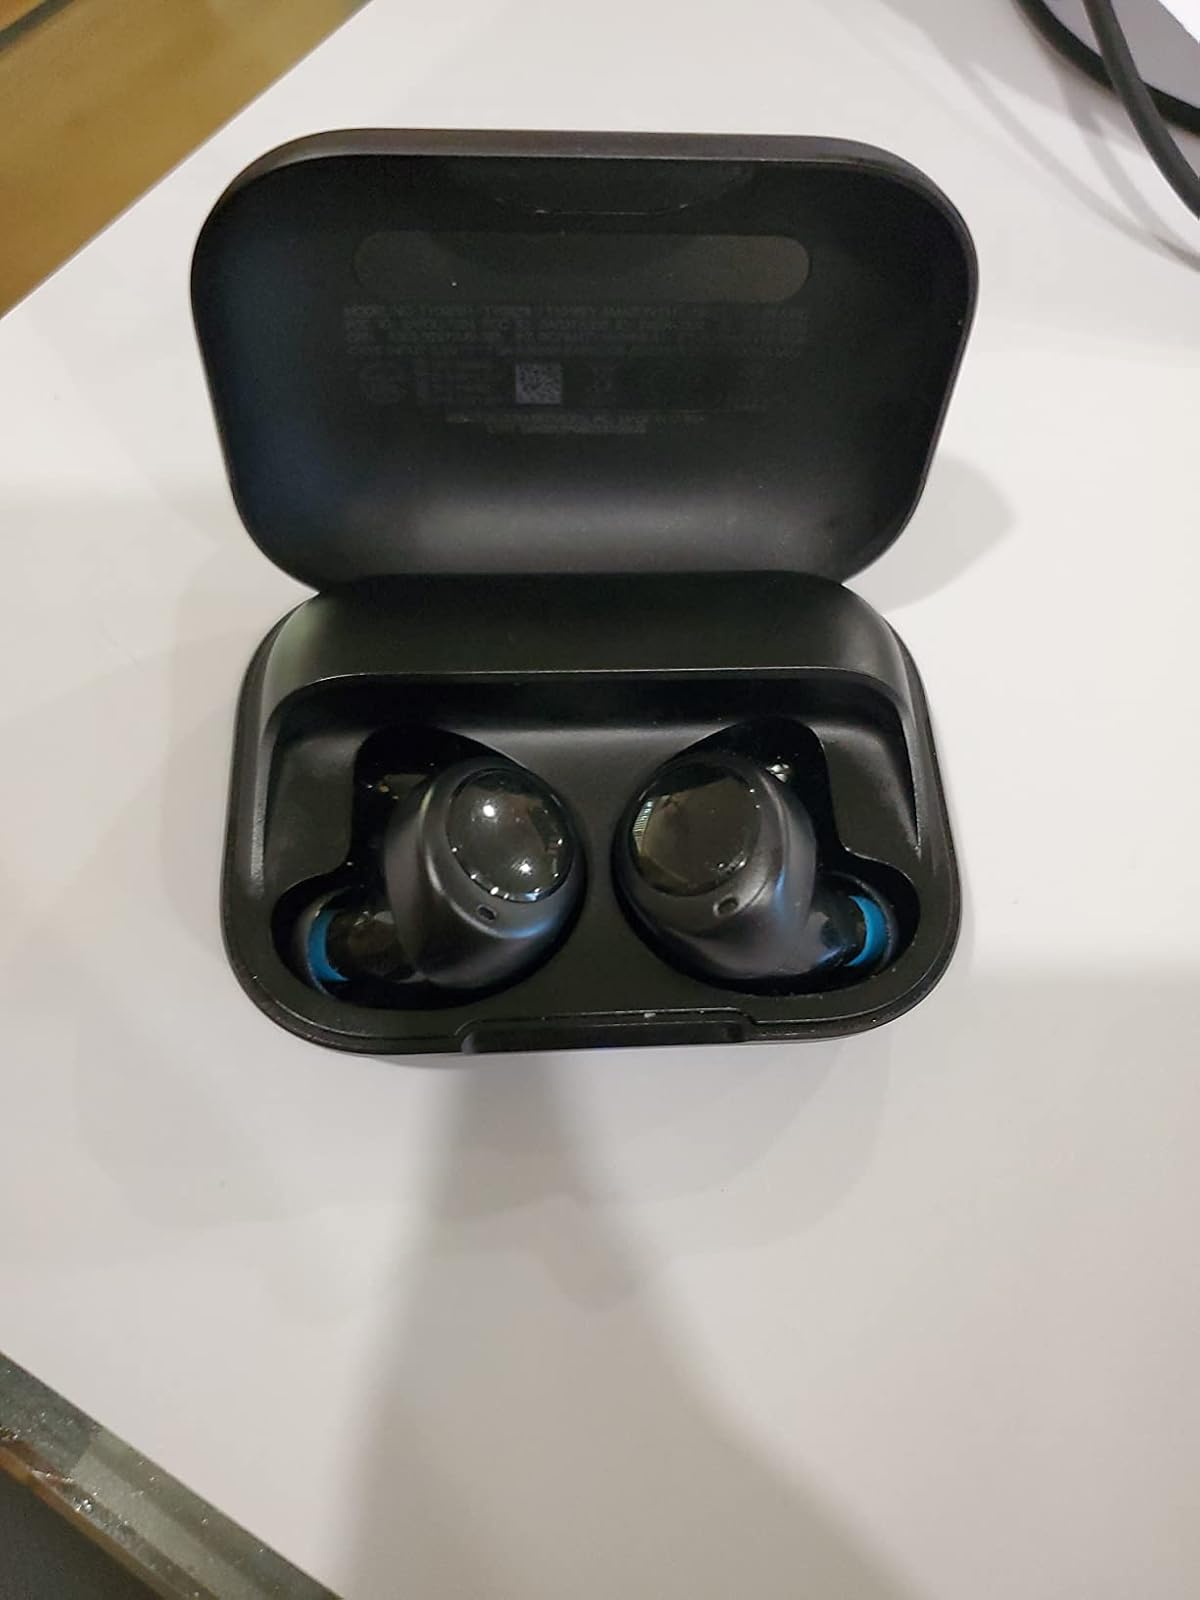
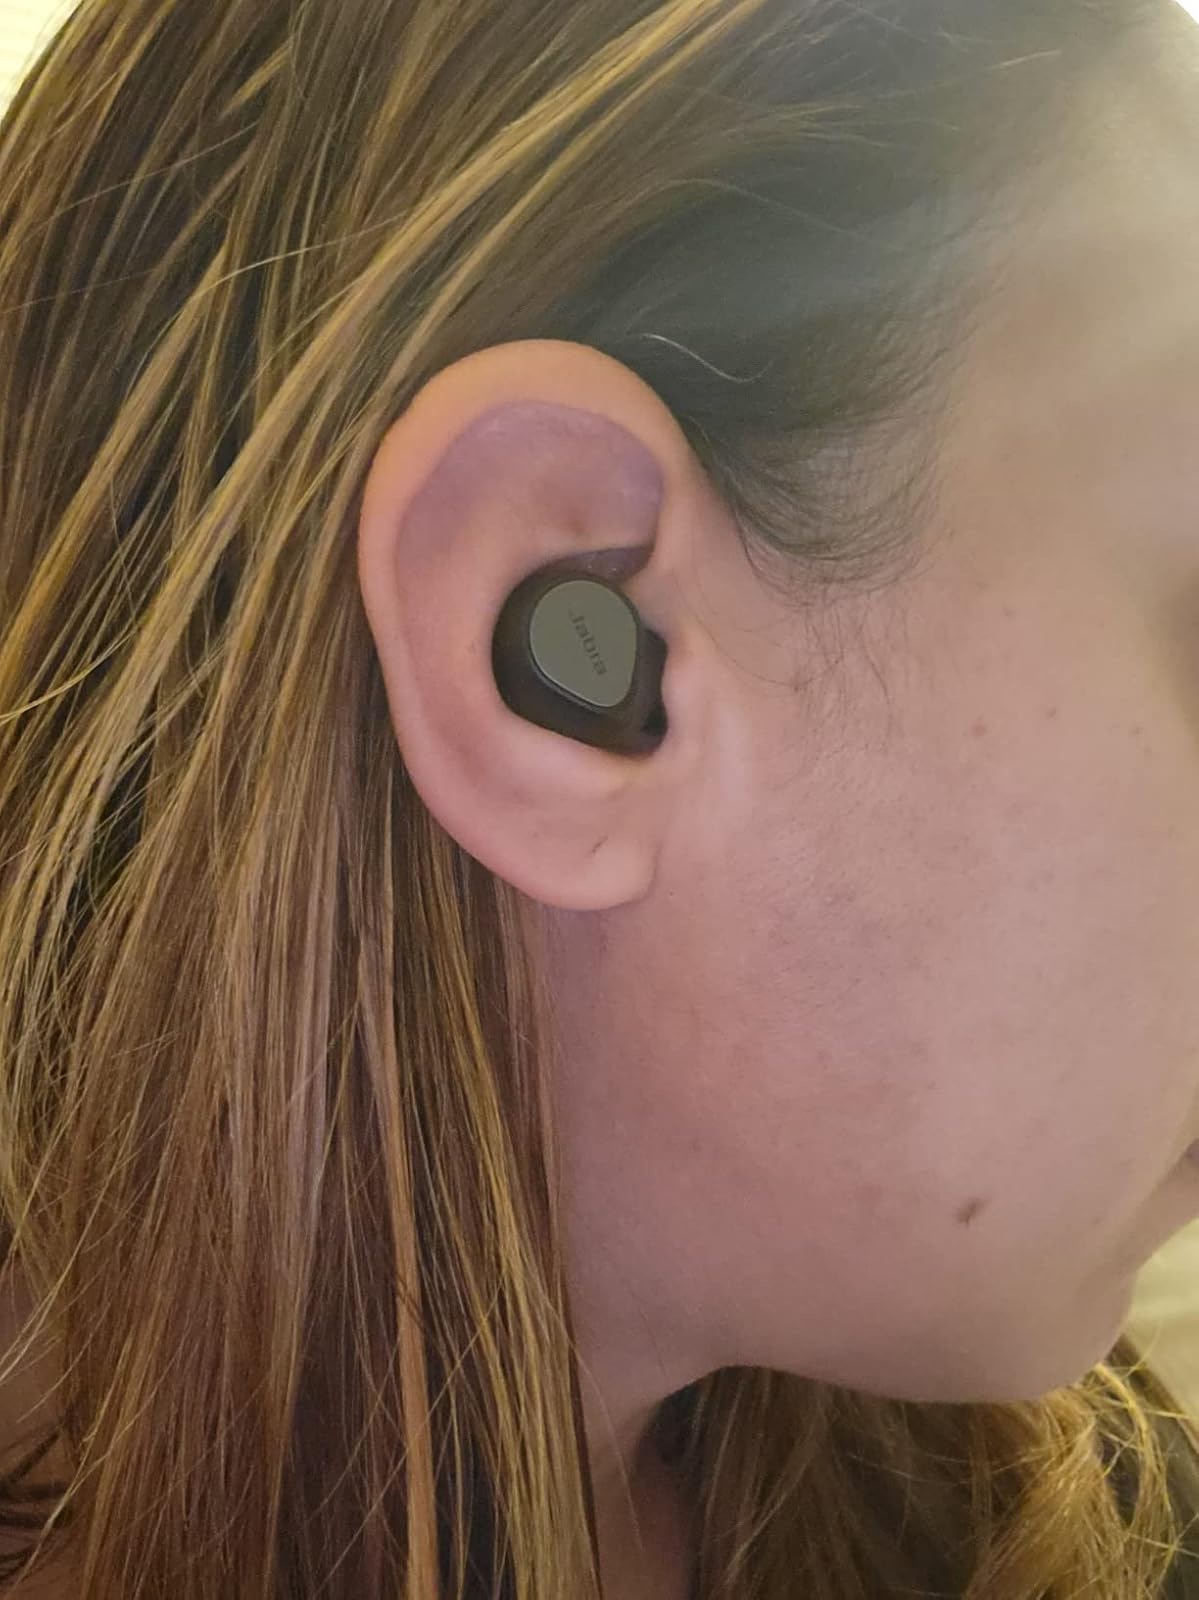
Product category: earbuds
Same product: no